Samuel Lucius–Thomas Howland House

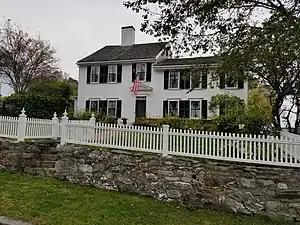
2019 image of Samuel Lucas–Thomas Howland House on North Street

Samuel Lucius–Thomas Howland House (also known as the Samuel Lucas–Thomas Howland House) is a historic house at 36 North Street in Plymouth, Massachusetts located within the Plymouth Village Historic District as a contributing property. It is located adjacent to Cole's Hill from which it is separated by North Street. The earliest part of the house is estimated to have been constructed around 1637–1640, which would make it one of the oldest houses in Massachusetts. In 1697, Thomas Howland transferred the property to Samuel Lucas. The Jackson and Russell families occupied the property in the nineteenth and early twentieth centuries until 1939. As of 2019, it remains a private residence.